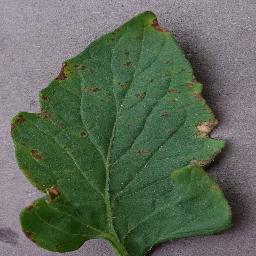
Label: Tomato___Bacterial_spot